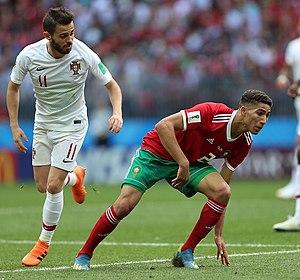
L’équipe du Maroc de football participe à la Coupe du monde de football de 2018 organisée en Russie du 14 au 15 juillet 2018.